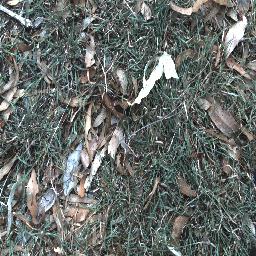
Label: negative